Nameless Star

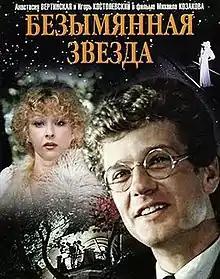

The Nameless Star is a 1979 Soviet romantic comedy television film directed by Mikhail Kozakov and based on the play The Star Without a Name by Mihail Sebastian.